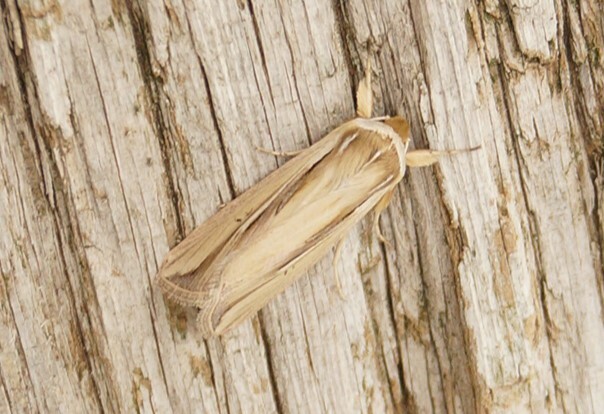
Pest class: wheathead_armyworm_Dargida_diffusa